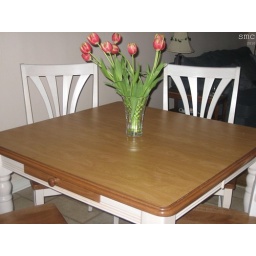
this is my dining set. the flowers as a focal point representing strength in the table